Bluerock Wildland Provincial Park

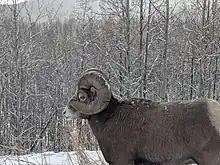
Rocky Mountain Big Horn Sheep in Bluerock Wildland Provincial Park

South and west facing slopes exposed to direct sun and the influence of prevailing and Chinook winds that quickly remove snow provide grazing for large ungulates. The adjacent Sheep River Provincial Park contains the Sheep River Wildlife Sanctuary which was established in 1973 to protect the wintering range of the Rocky Mountain Bighorn Sheep. Other ungulates that are common to the park are elk, mule deer, and white-tailed deer. Moose are present in the park but less common.